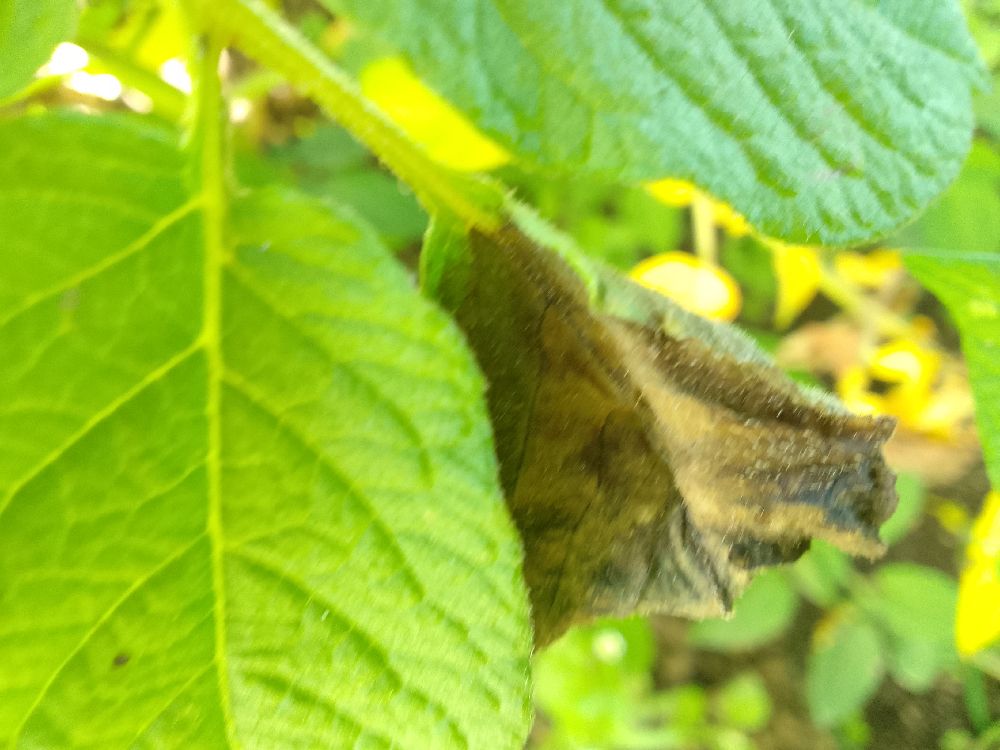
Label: Late blight